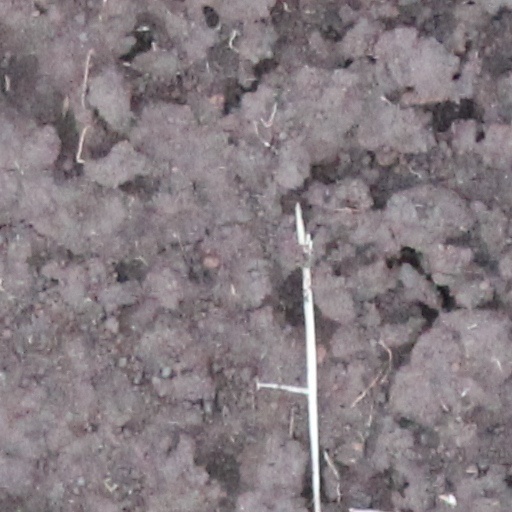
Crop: wheat